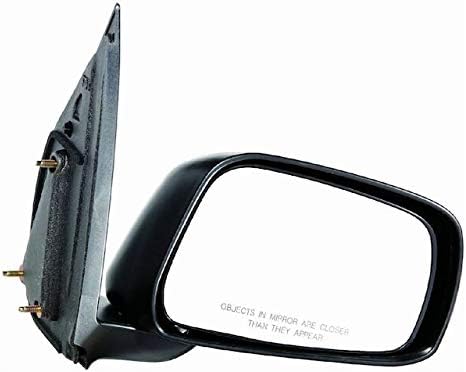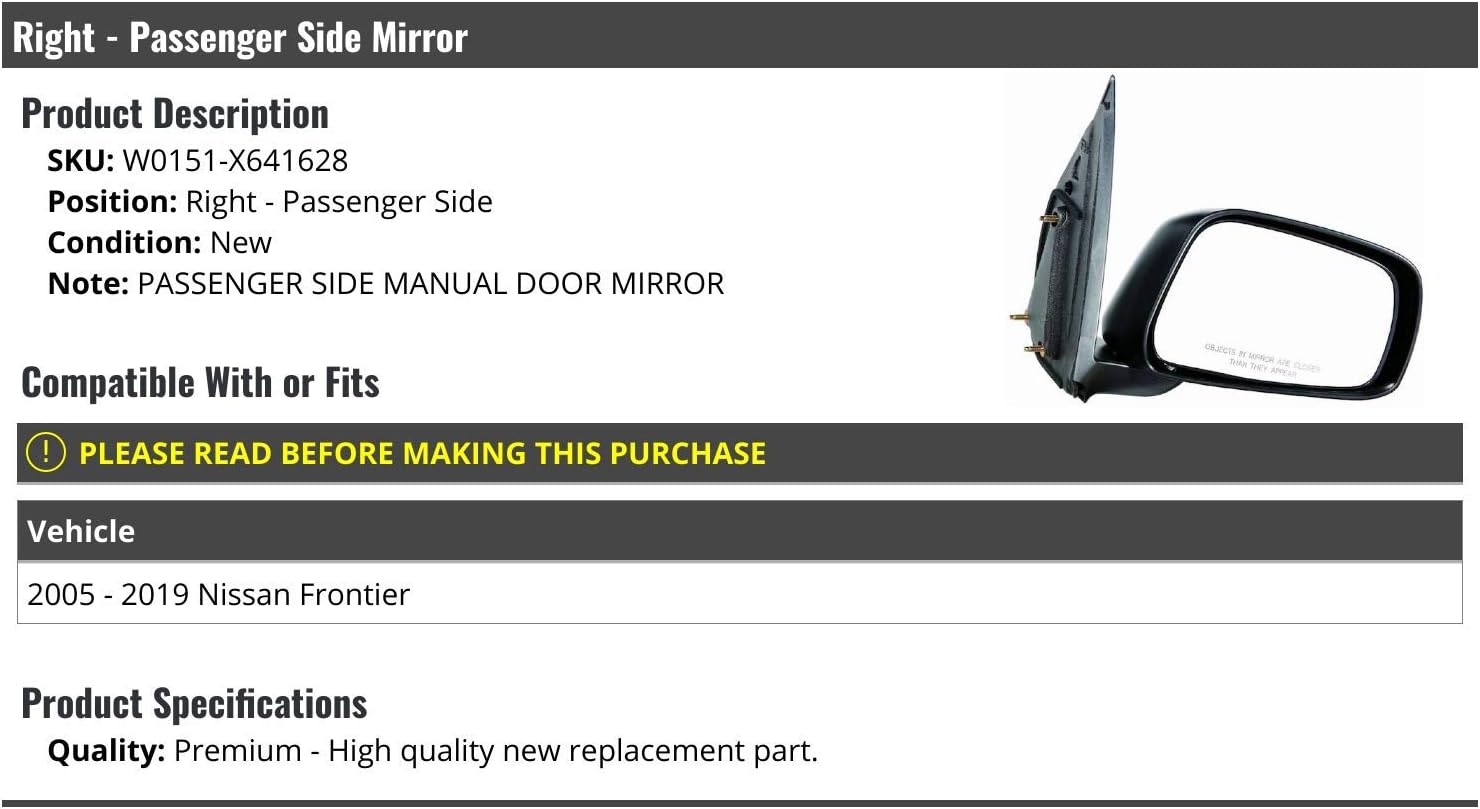
Right Passenger Side Manual Mirror - Compatible with 2005 - 2019 Nissan Frontier
Category: Automotive
Right Passenger Side Mirror - Compatible with 2005 - 2019 Nissan FrontierPosition: Right - Passenger SideNote: PASSENGER SIDE MANUAL DOOR MIRRORQuality: Premium - High quality new replacement part.Compatible With or Fits:  - 2005 - 2019 Nissan Frontier
Features: PASSENGER SIDE MANUAL DOOR MIRROR | Compatible with or fits: 2005 - 2019 Nissan Frontier | Quality: Premium - High quality new replacement part. | Right - Passenger Side Mirror | Review Description to Ensure Proper Fit